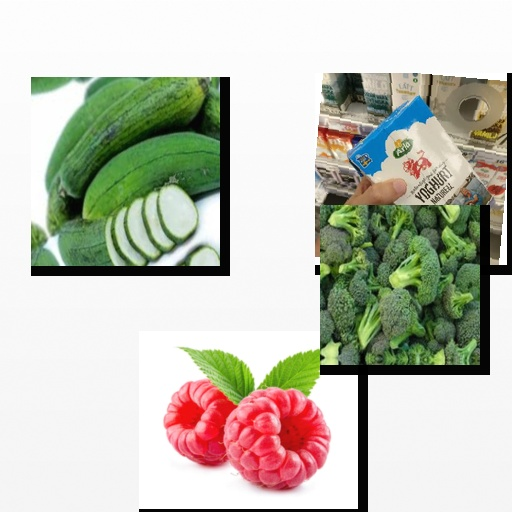
Food items: broccoli, natural_yogurt, sponge_gourd, raspberry